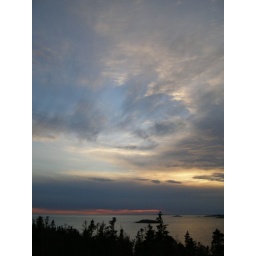
No red sky tonight, rain is forecast for early in the morning.